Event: Nepal Earthquake
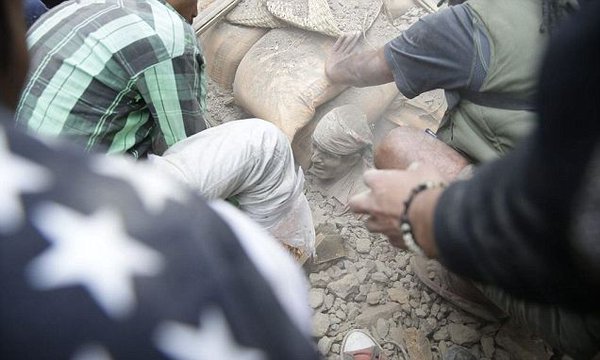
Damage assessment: damage